Succession to the Monegasque throne

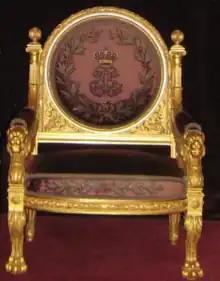
Throne used by the sovereign of Monaco

The succession to the throne of the Principality of Monaco is currently governed by Princely Law 1.249 of 2 April 2002.